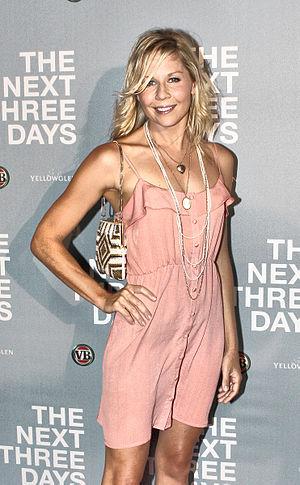
Gigi Edgley est une actrice australienne et présentatrice principalement connue pour son rôle de Chiana dans la série télévisée Farscape.